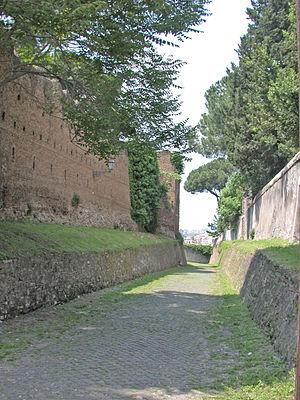
Aventino est une zone urbaine de la ville de Rome, désigné par le code 1.c, qui s'étend sur les deux rioni du Municipio I suivants :